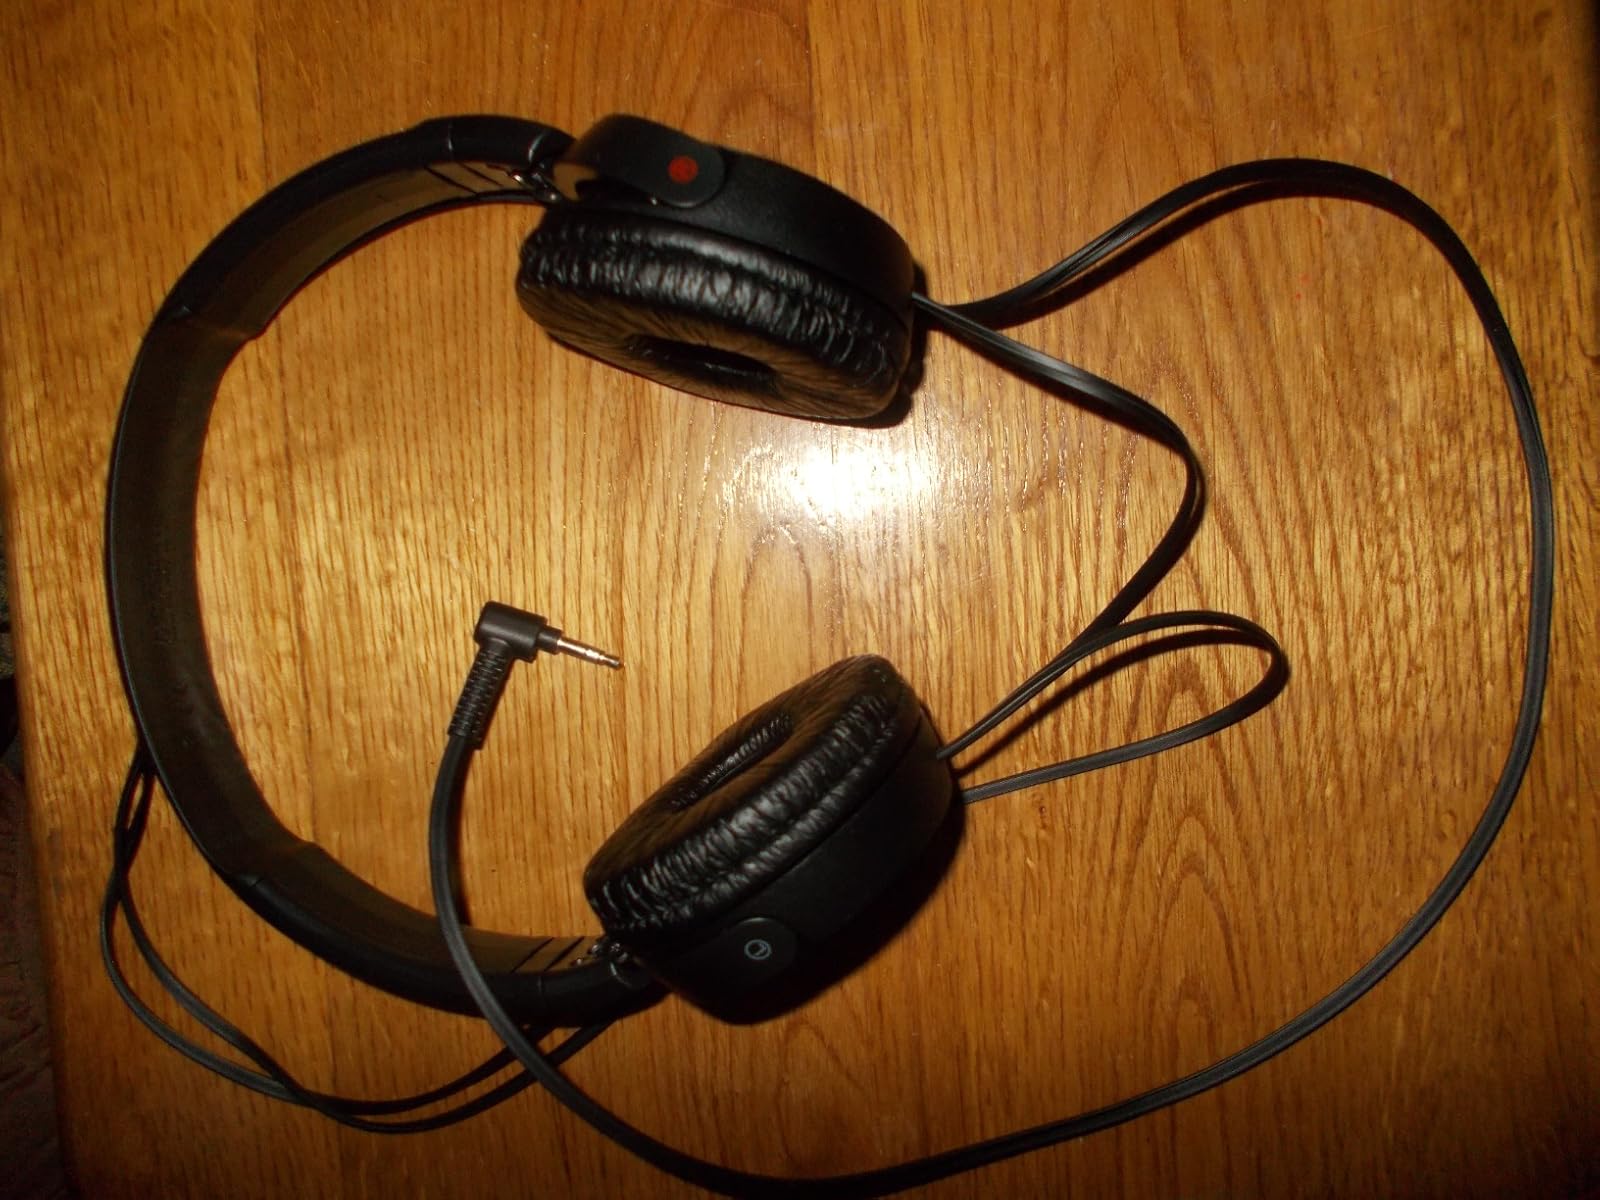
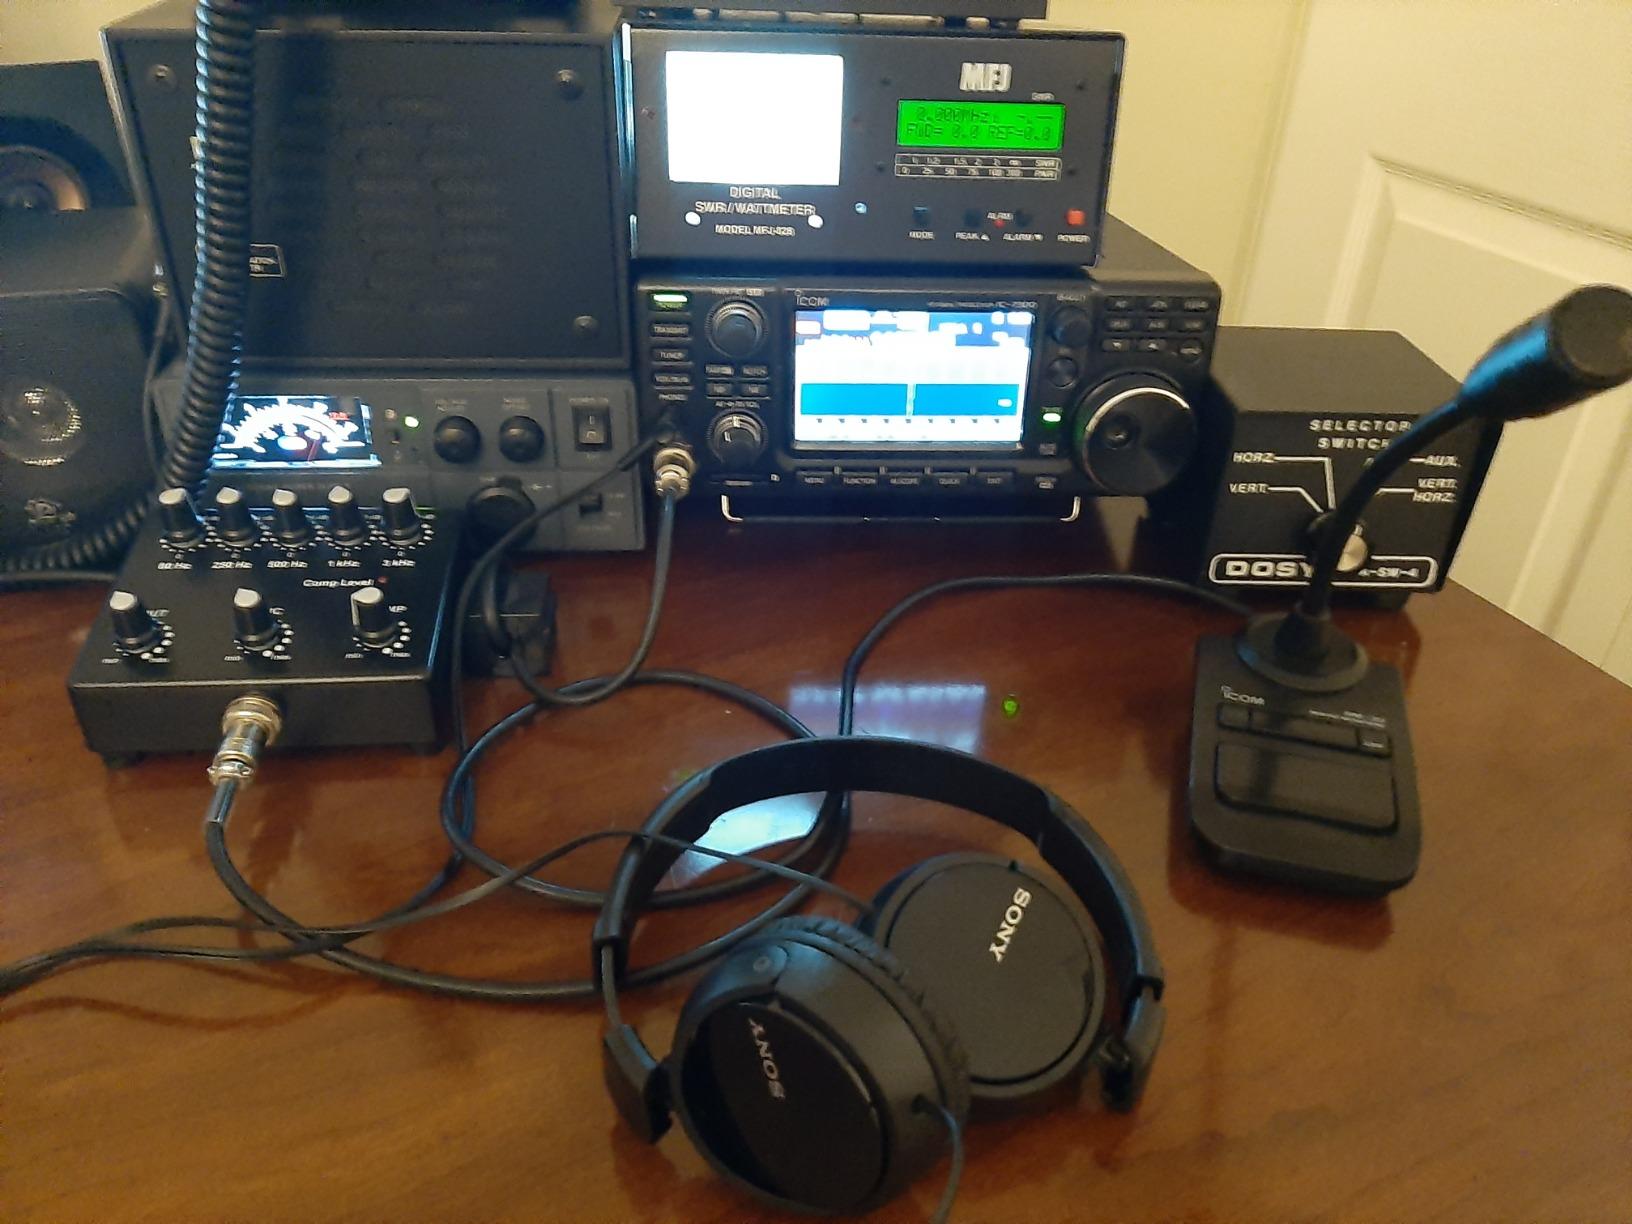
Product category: headphones
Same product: yes